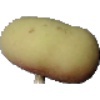
Label: Peach Flat 1